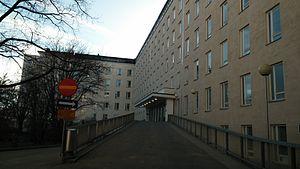
La clinique de gynécologie est une clinique du HUS située à Meilahti à Helsinki en Finlande.